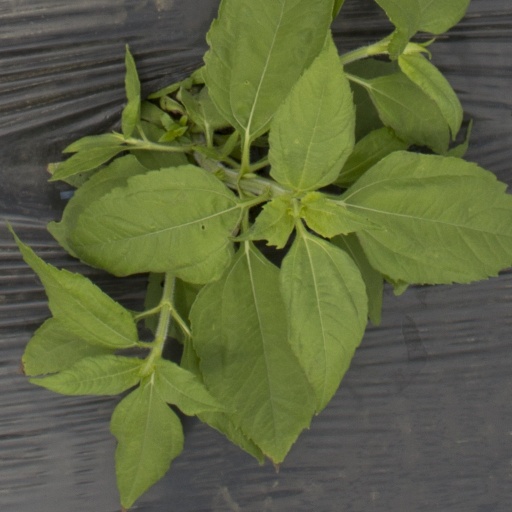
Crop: Jerusalem artichoke